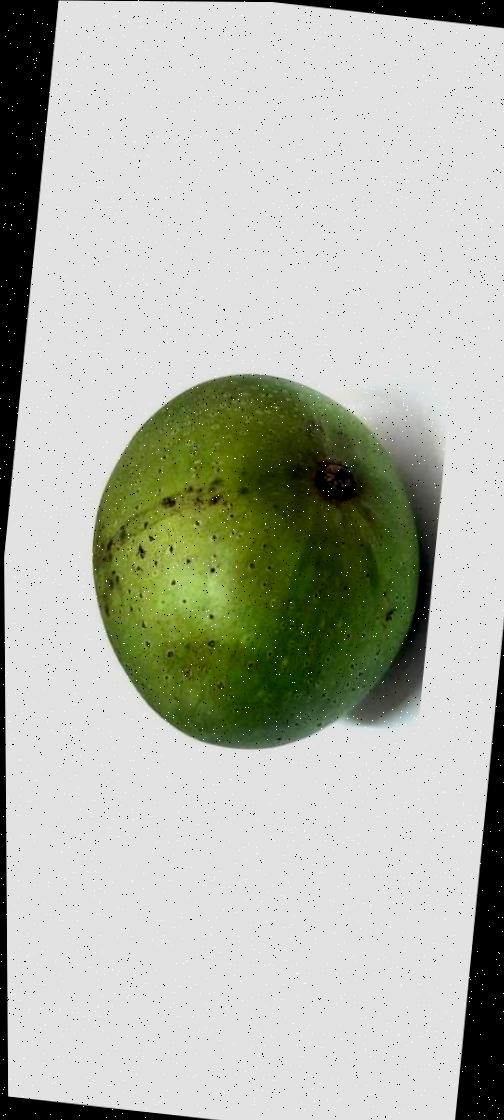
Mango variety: Ashshina Zhinuk